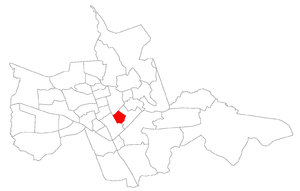
Nonoai est un quartier de la ville brésilienne de Santa Maria, Rio Grande do Sul. Le quartier est situé dans district de Sede.